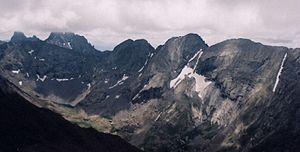
Le pic Kit Carson, Kit Carson Peak en anglais, est l'un des 54 sommets de plus de 14 000 pieds dans l'État du Colorado : il s'élève à 4 318 m et est situé dans le chaînon Sangre de Cristo près du pic Crestone et de l'aiguille Crestone. Son nom vient de l'explorateur Kit Carson. La majeure partie de la montagne était une propriété privée, dans le Baca Ranch, mais a été acheté avec le reste du ranch pour étendre le parc national et la réserve des « Grandes Dunes de sable » en 2004.